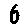
Label: 6